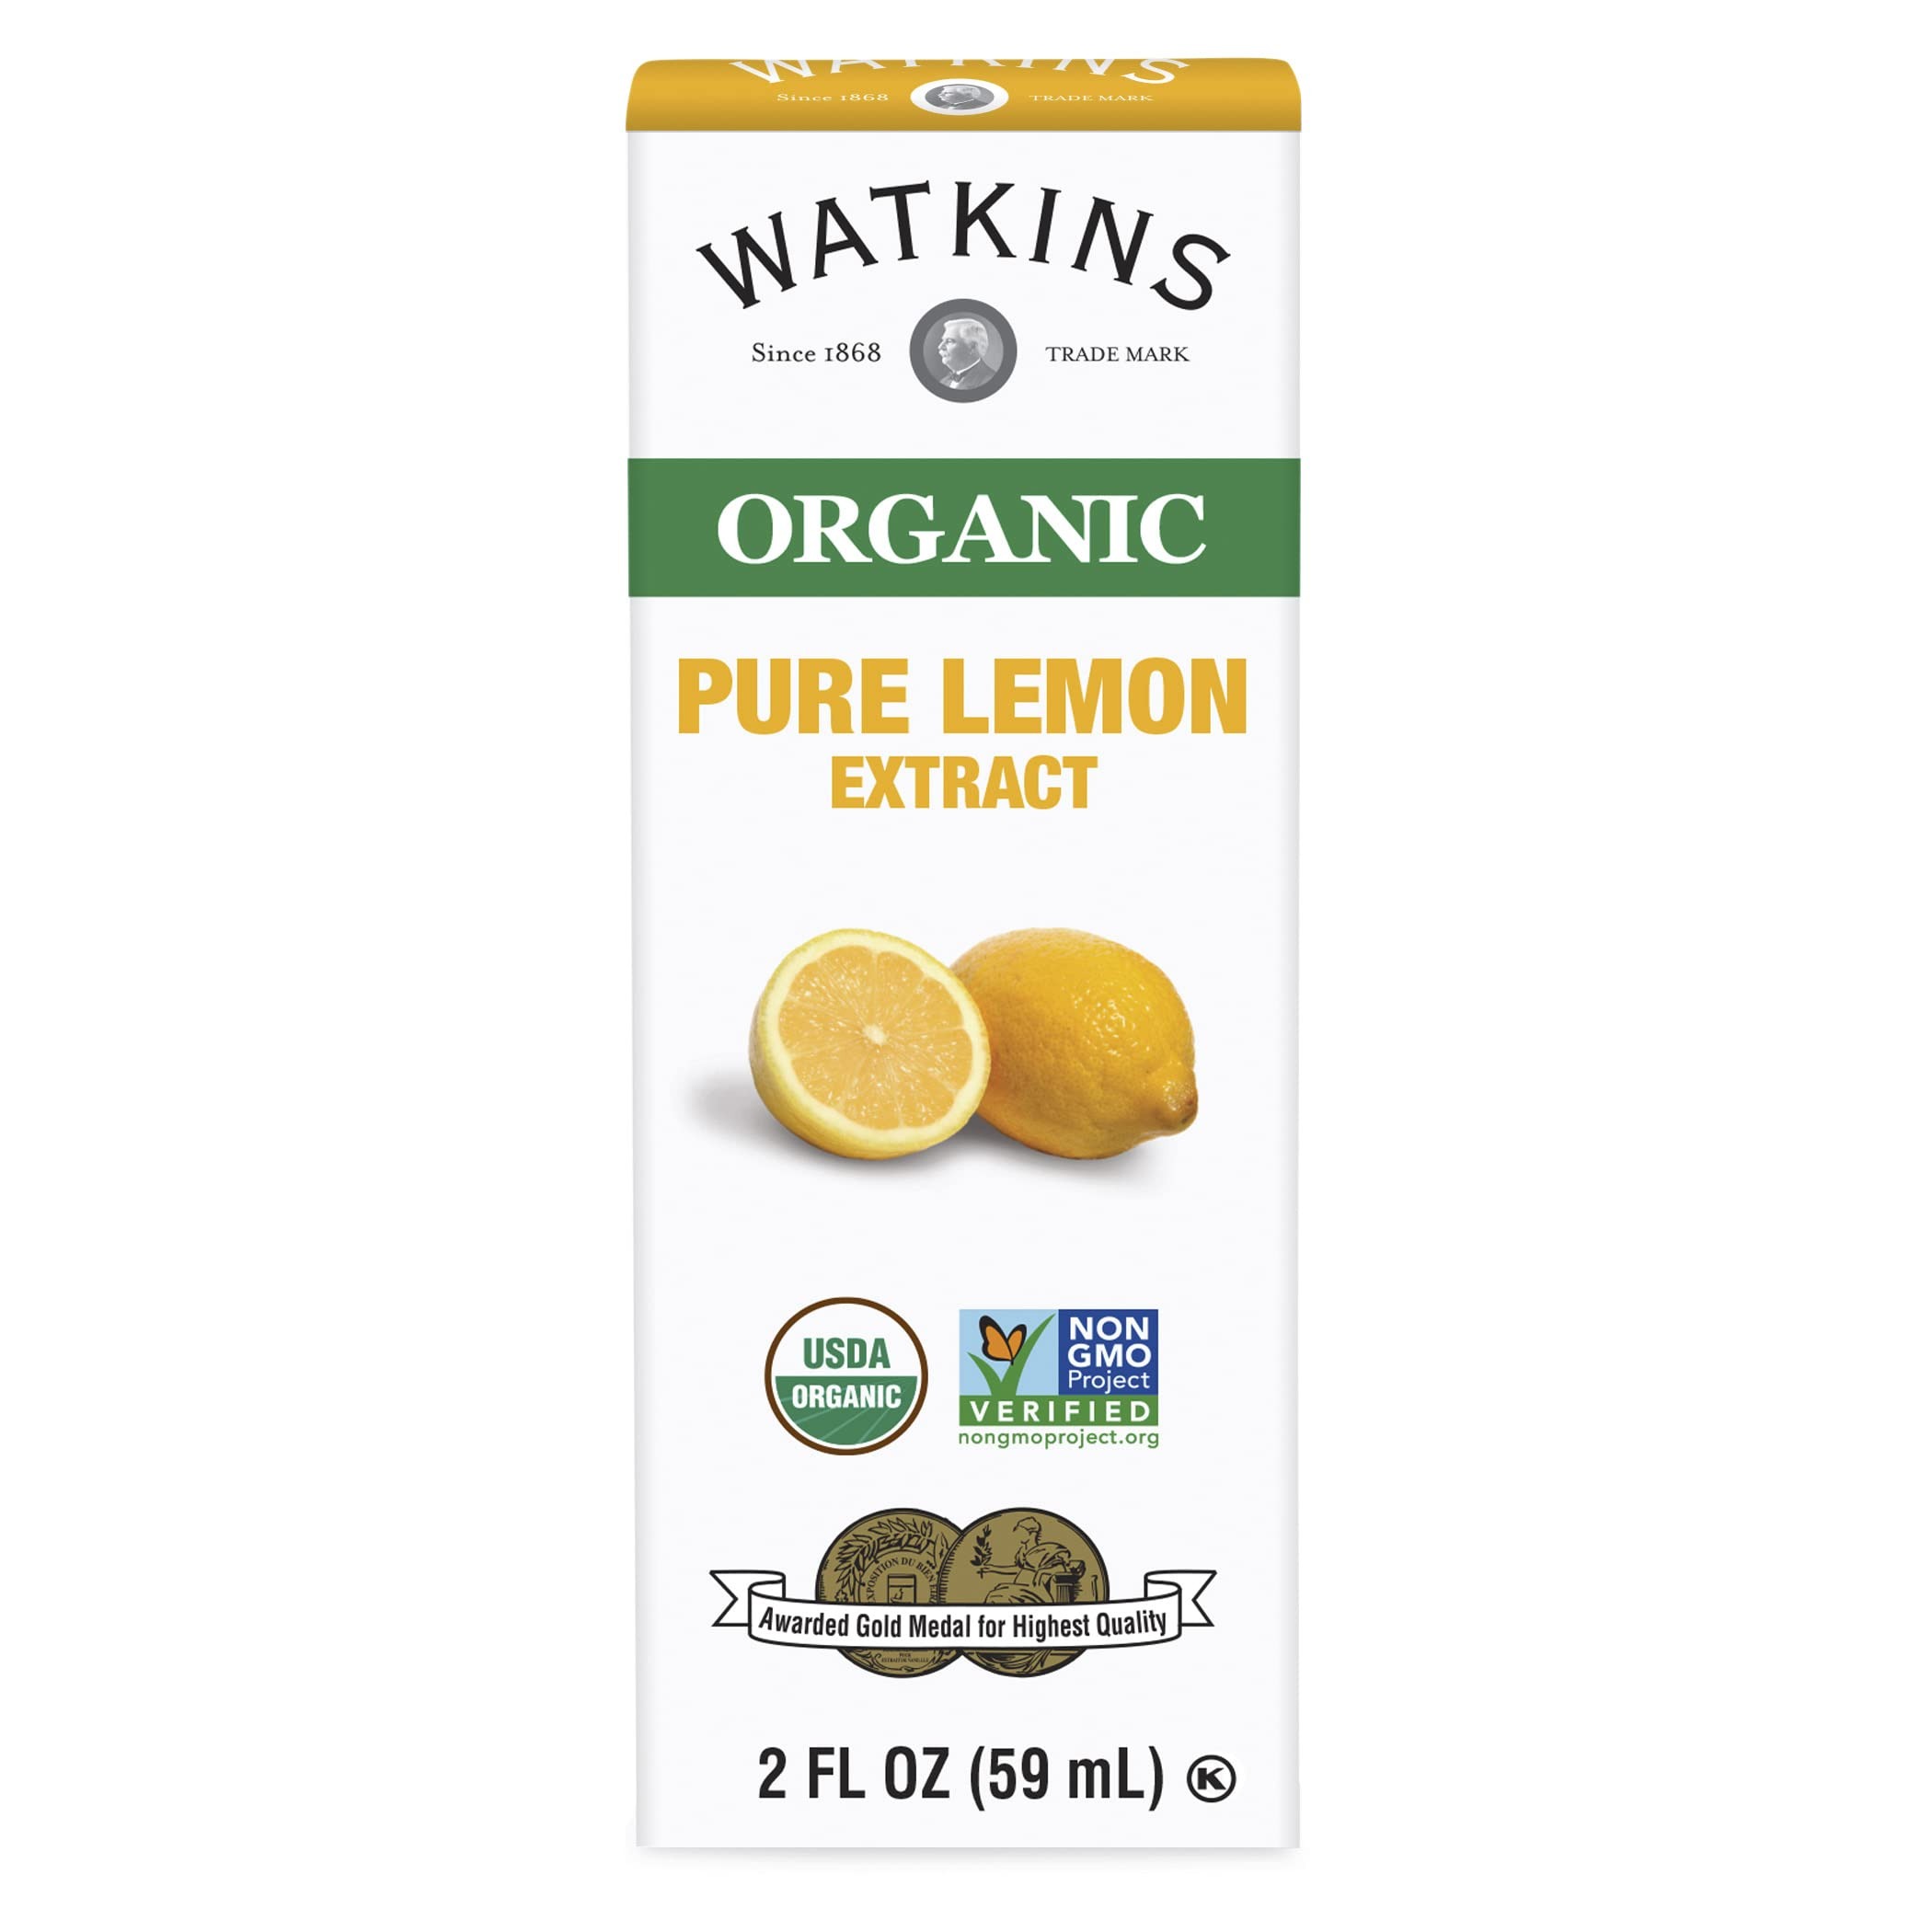
Item Name: Watkins Organic Pure Lemon Extract, 2 oz., 12Count
Bullet Point 1: USDA certified organic
Bullet Point 2: Non-GMO project verified
Bullet Point 3: Ingredients all naturally derived
Bullet Point 4: No Artificial Flavors or Colors
Bullet Point 5: Gluten Free, Corn Syrup Free, Kosher
Value: 24.0
Unit: Fl Oz

Price: 98.99